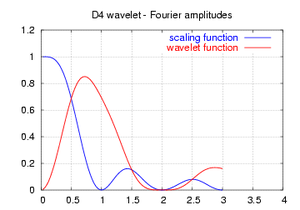
Wavelet-transformation
1D-Wavelets af typen Daubechies-4 i frekvensfunktionsrummet. Her ses det Wavelet-skaleringsfunktionen har flest lavfrekvente frekvenser (blå) - og at den røde "standard" Wavelet-funktion har flest højfrekvente frekvenser.
Indenfor matematik er en wavelet-række en repræsentation af en kvadratisk integrabel funktion af en bestemt ortonormal række genereret af en wavelet. Denne artikel viser en formel, matematisk definition af en ortonormal wavelet og af den integrale wavelet-transformation også kaldet den integrale wavelet-afbildning.